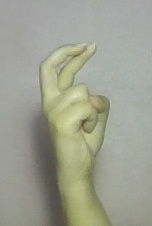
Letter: zay